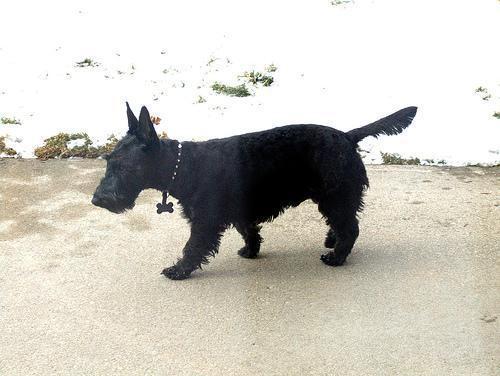
scottish terrier